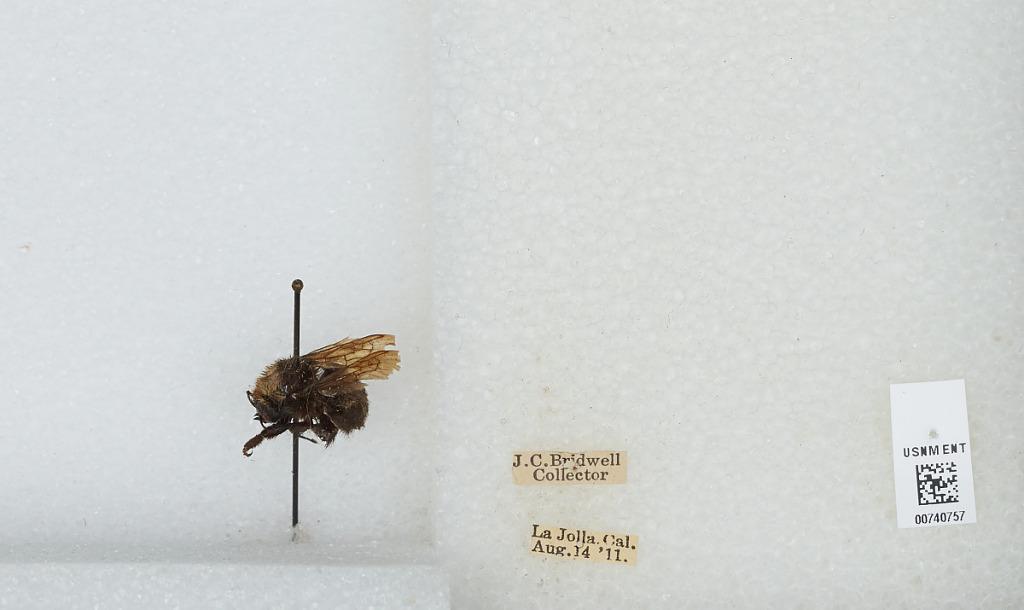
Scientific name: Bombus (Pyrobombus) vosnesenskii Radoszkowski
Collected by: J. Bridwell
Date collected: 1911-8-14
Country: United States
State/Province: California
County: San Diego
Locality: La Jolla
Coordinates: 32.84, -117.277